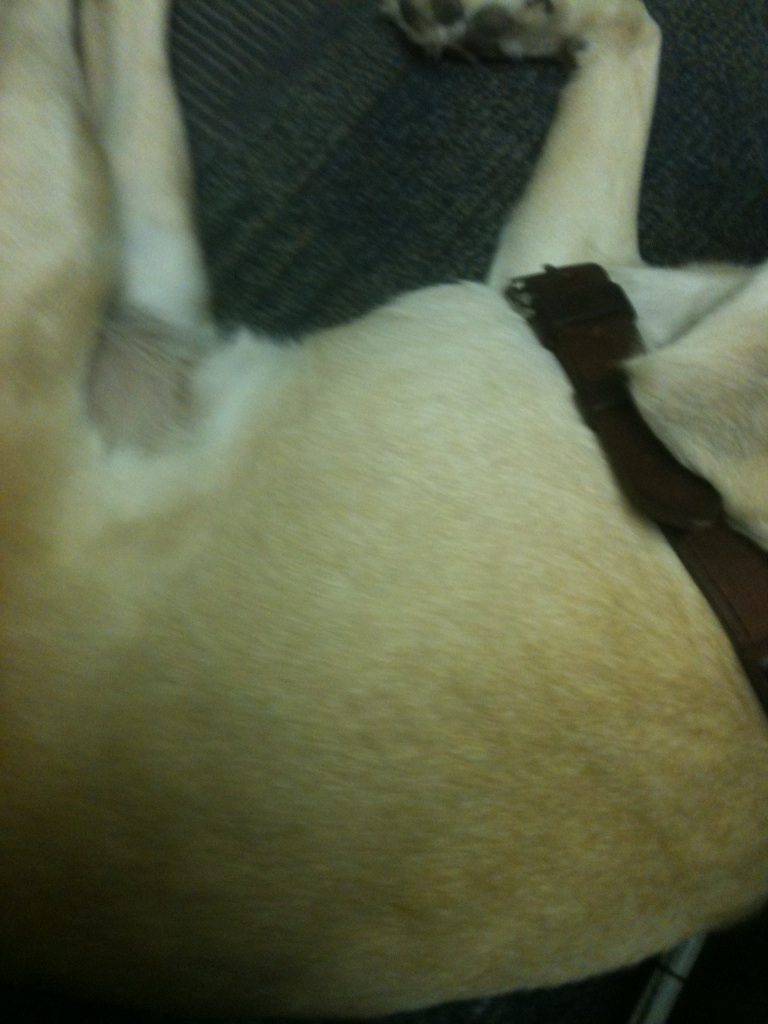Question: What is this?
Answer: dog